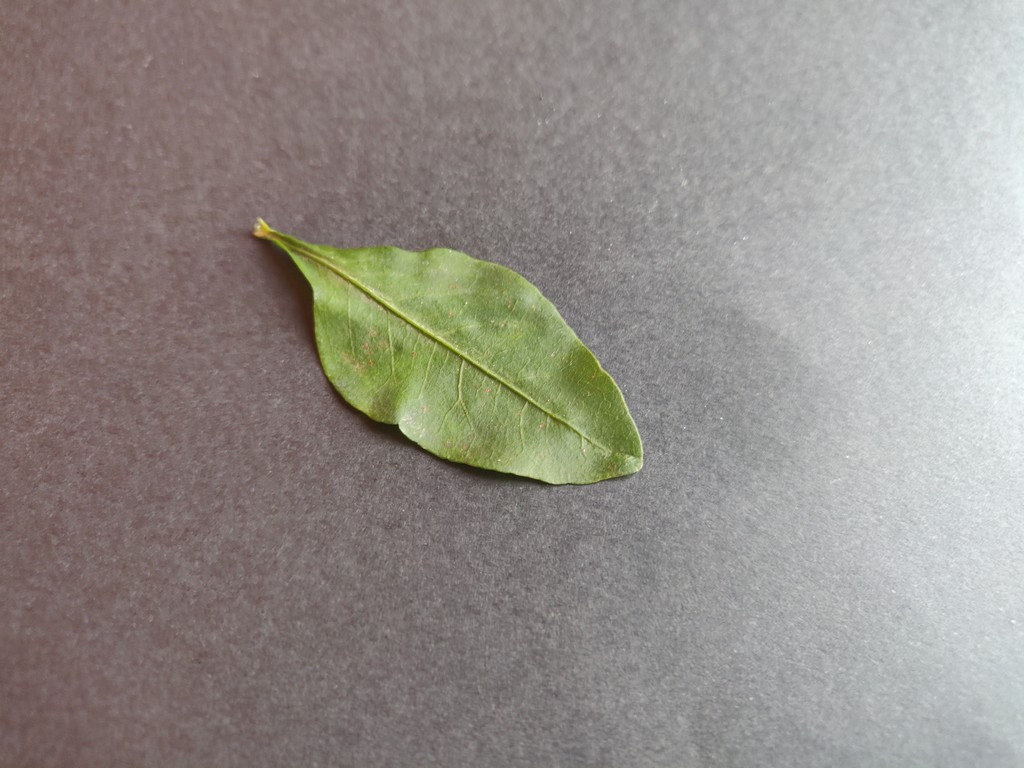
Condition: Healthy
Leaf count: single
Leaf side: front